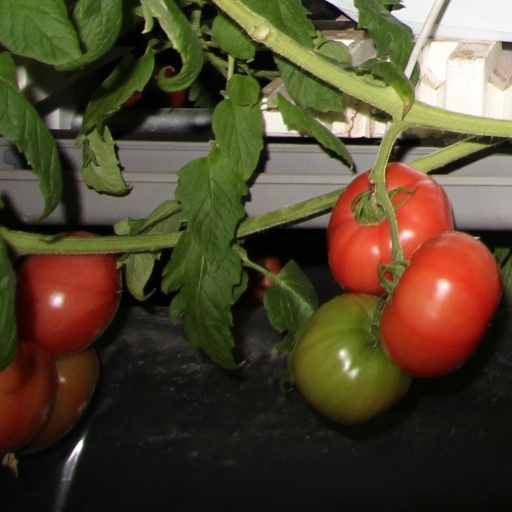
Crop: tomato